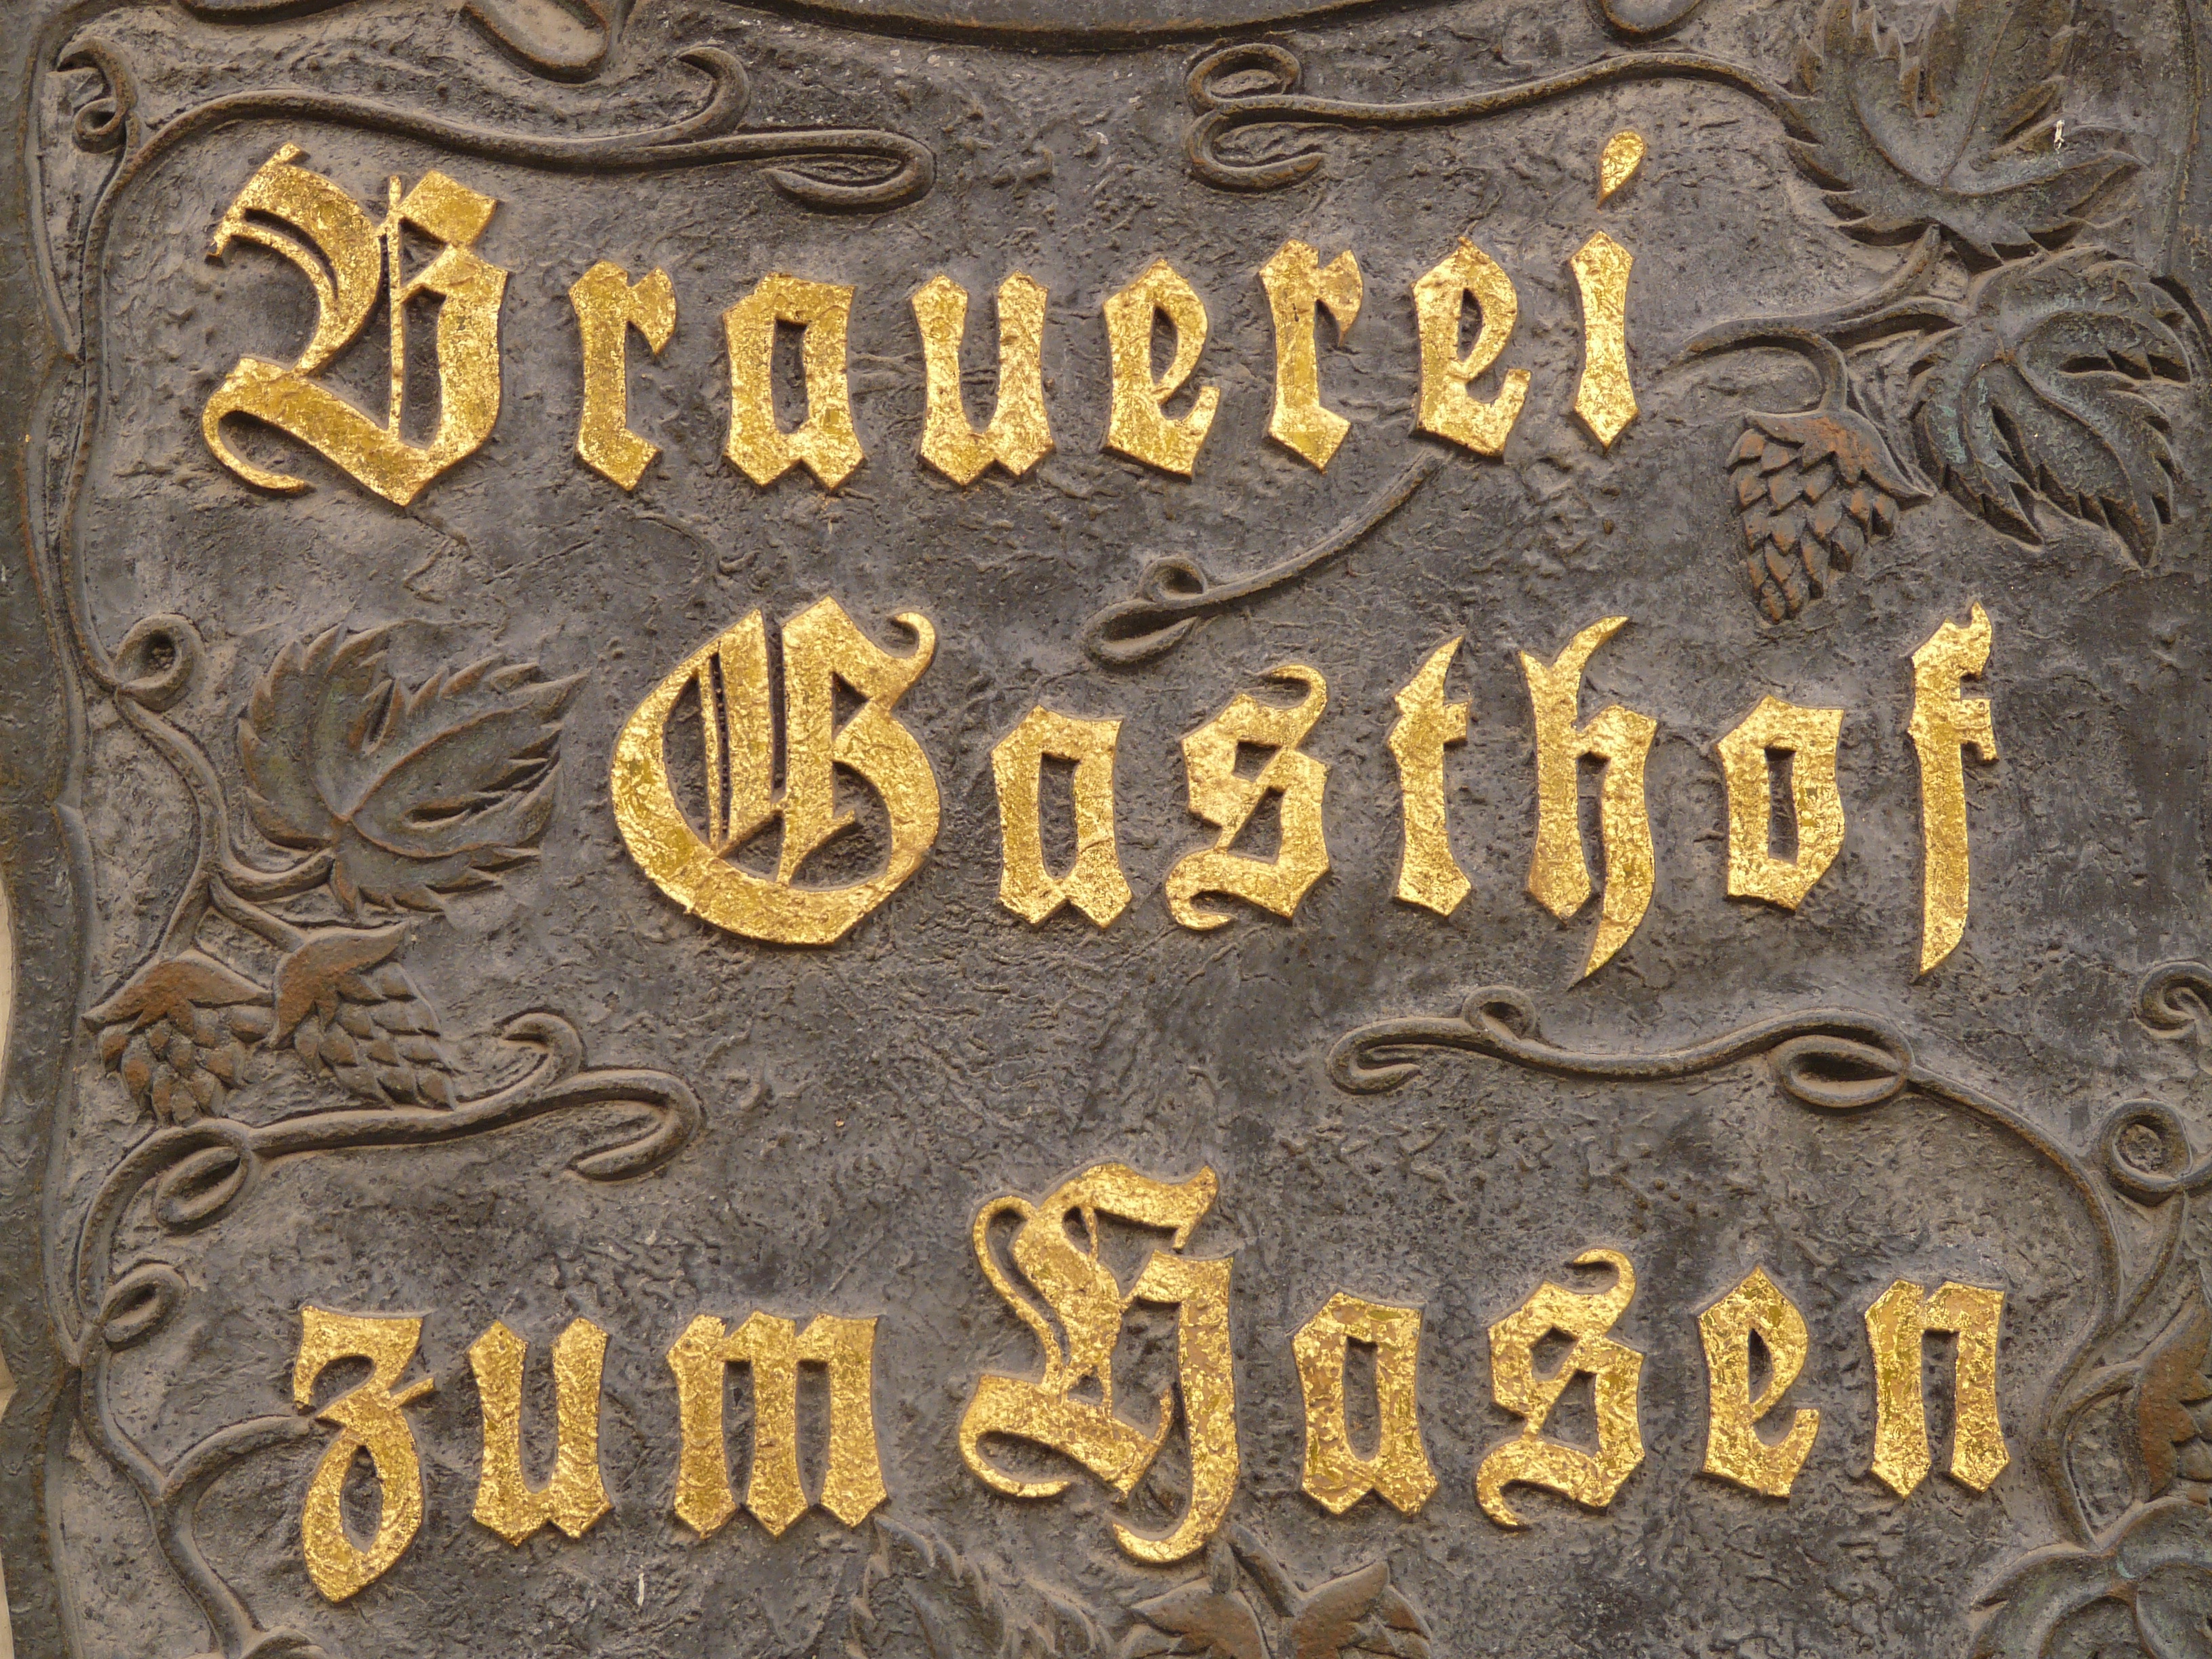
number, cute, advertising, golden, religion, font, temple, shield, carving, relief, inn, brewery, art forging work, advertising sign, archaeological site, white horn, nasal shield, ancient history, gasthof, inn to the rabbit, brewery inn to the rabbit, maya civilization, commemorative plaque